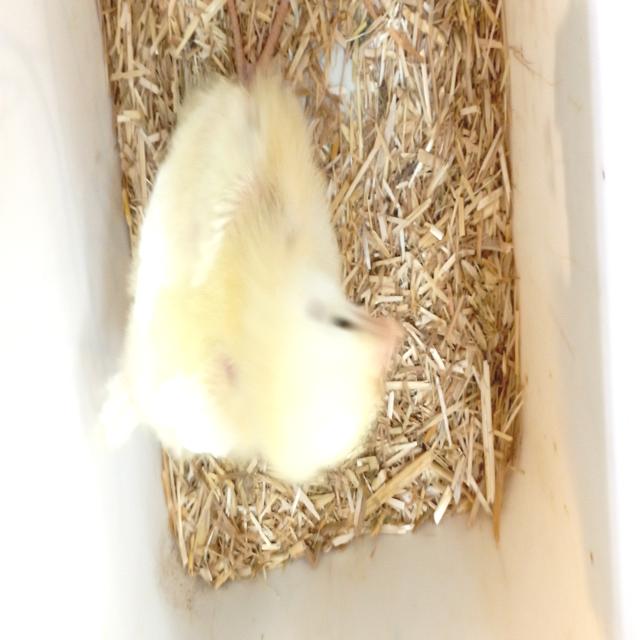
Weight: 223 g